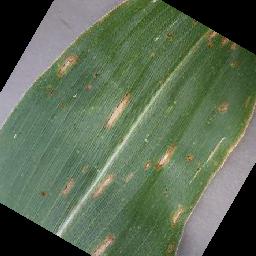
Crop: corn
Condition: (maize)_cercospora_spot_gray_spot